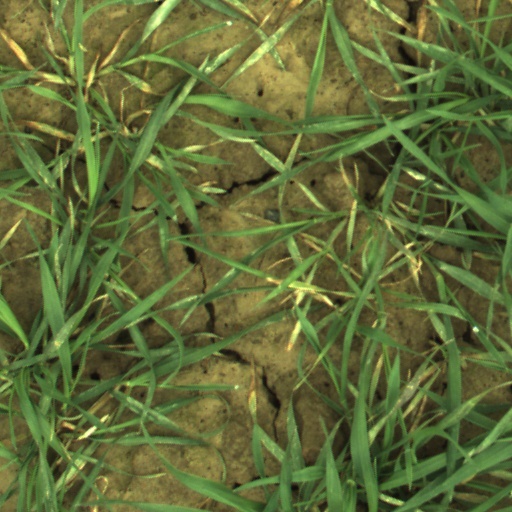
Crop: wheat